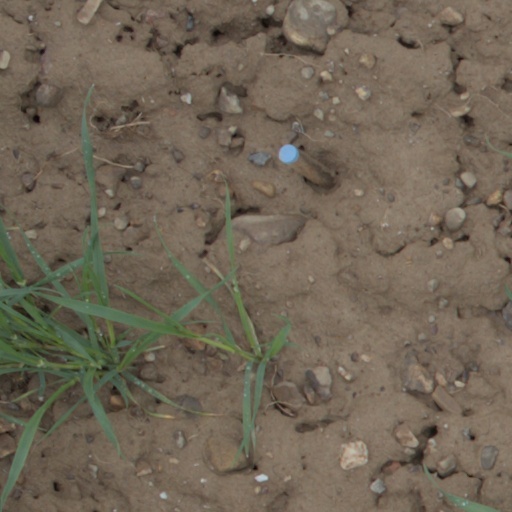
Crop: wheat